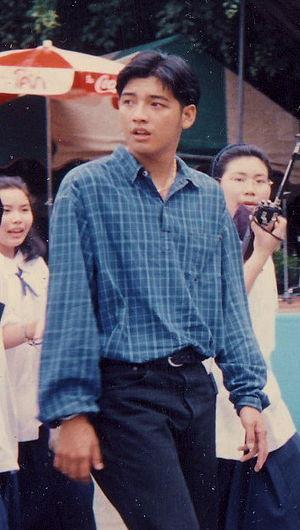
Sornram Theppitak, né le 22 août 1973 à Thonburi Bangkok, est un chanteur de musique populaire, un footballeur et un acteur thaïlandais.